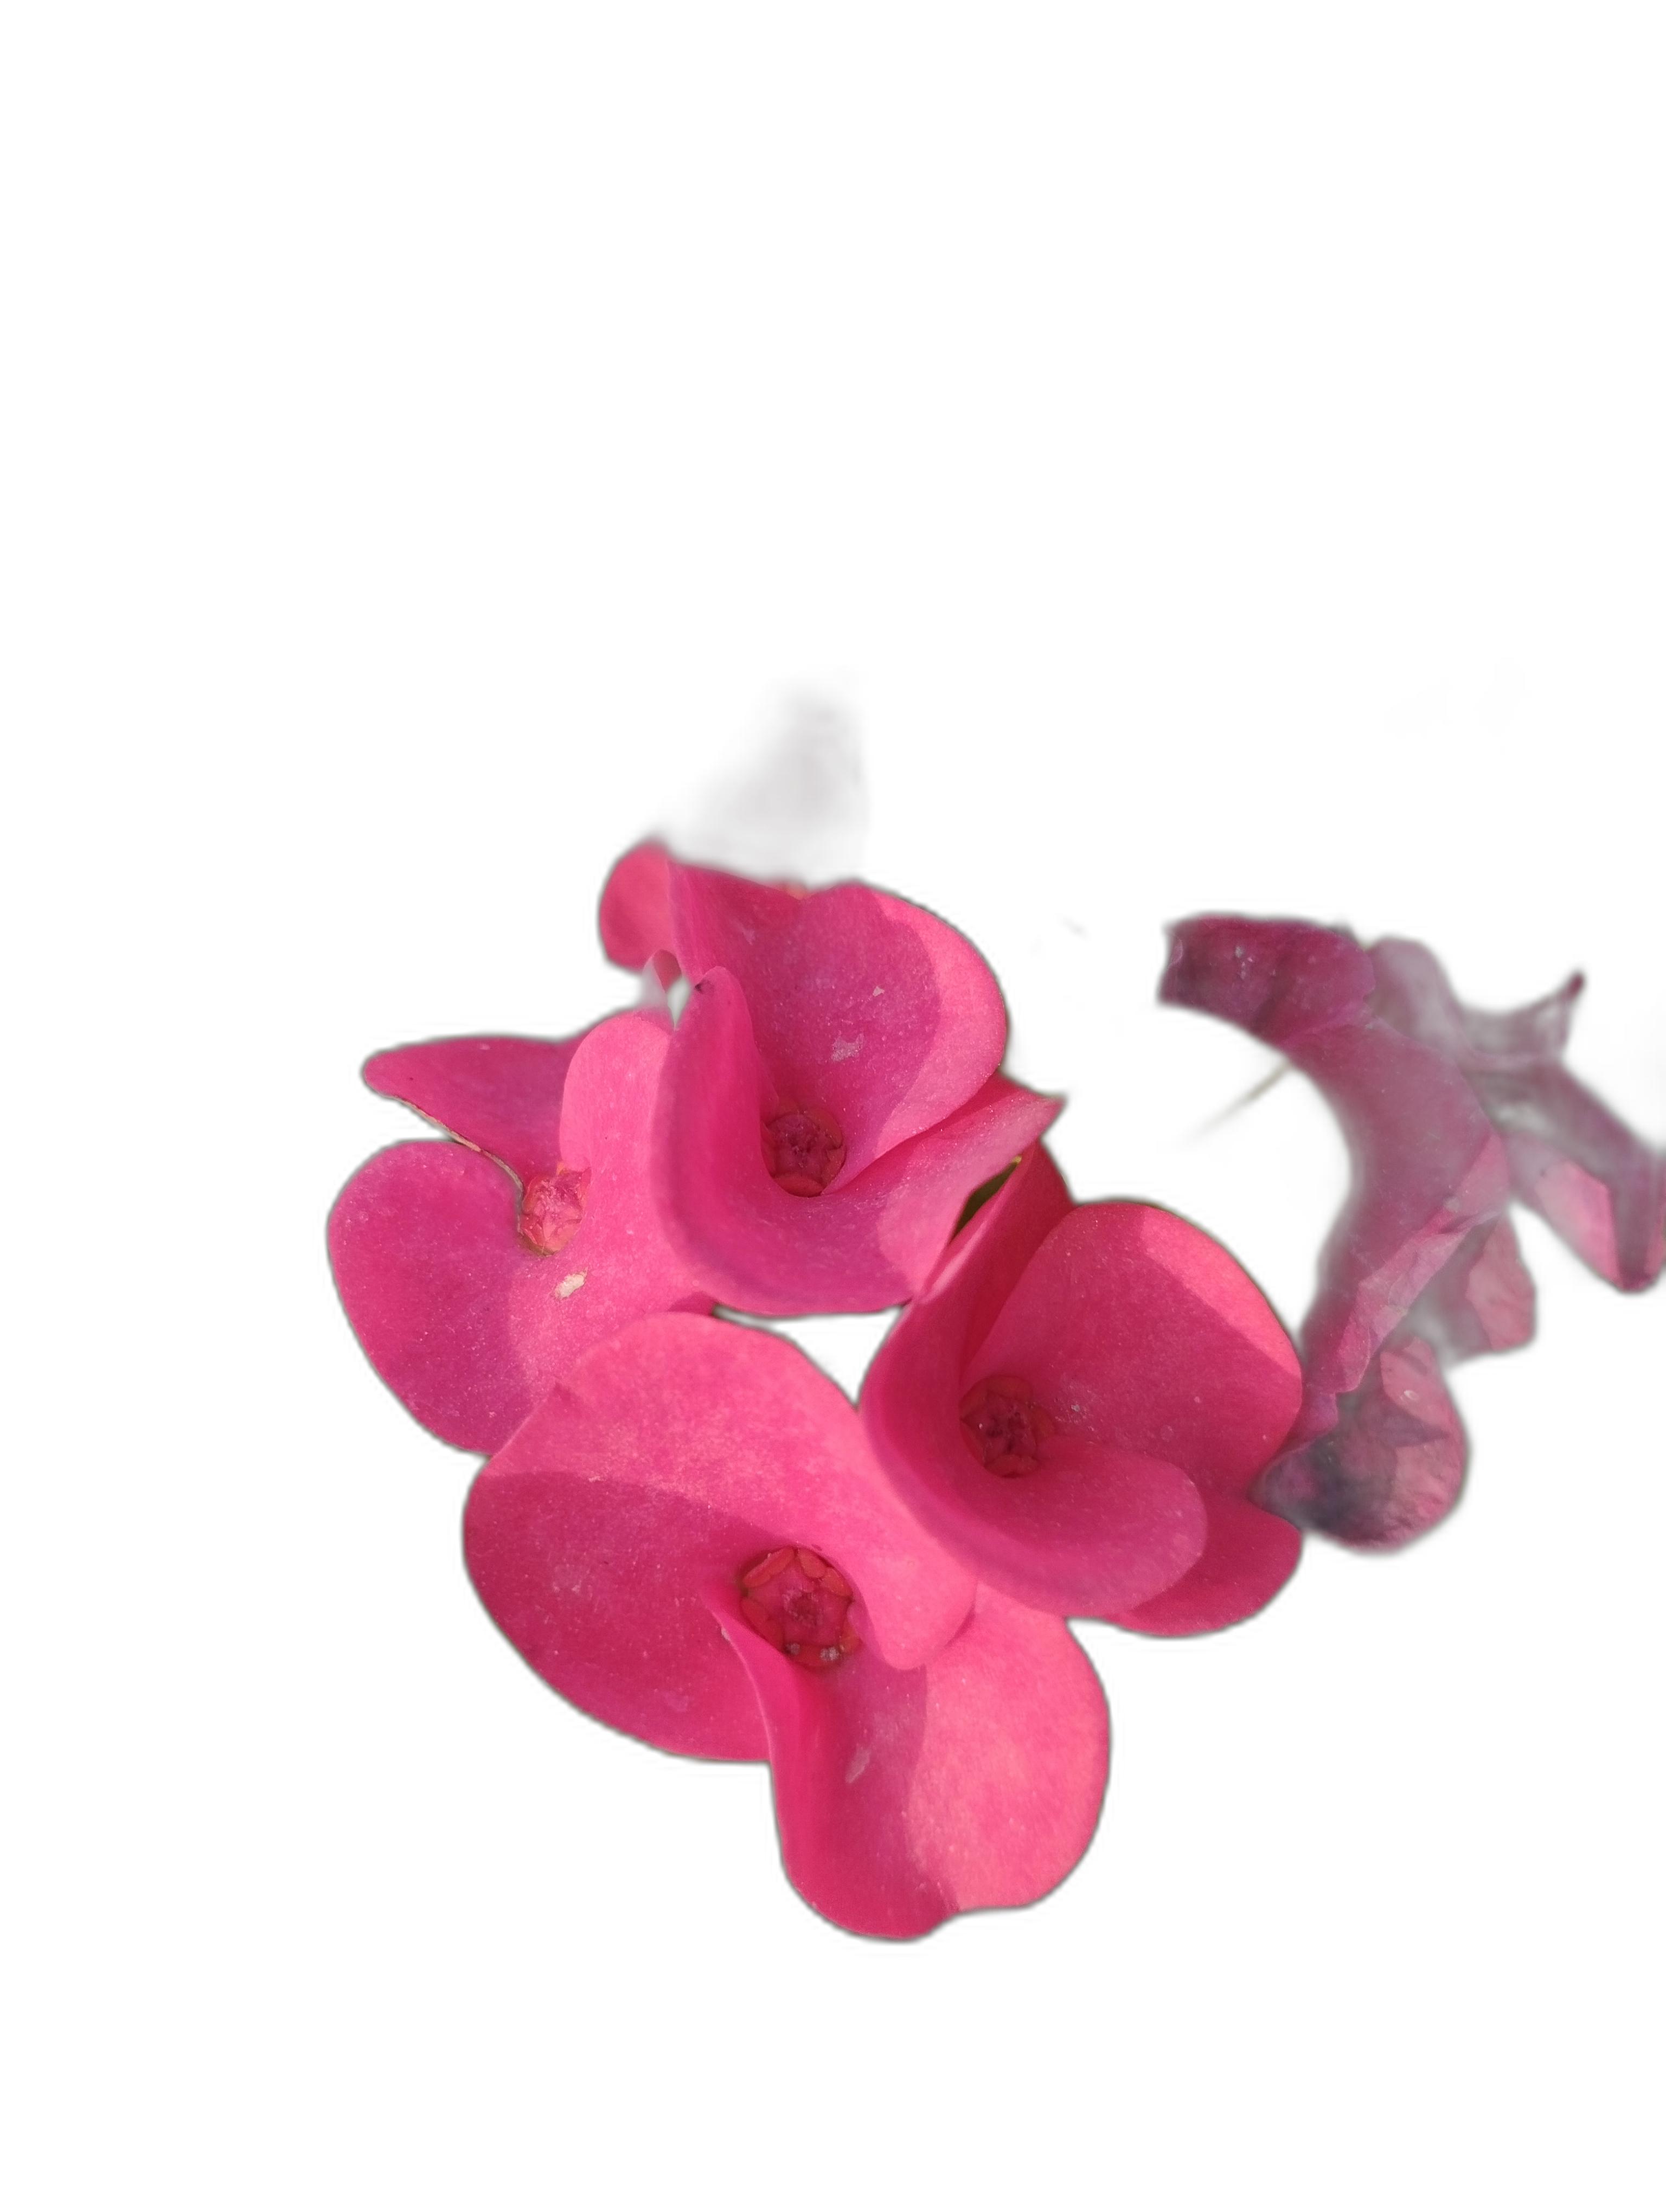
Label: Crown of thorns